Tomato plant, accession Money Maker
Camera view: vertical (180 deg); turntable rotation: 150 degrees
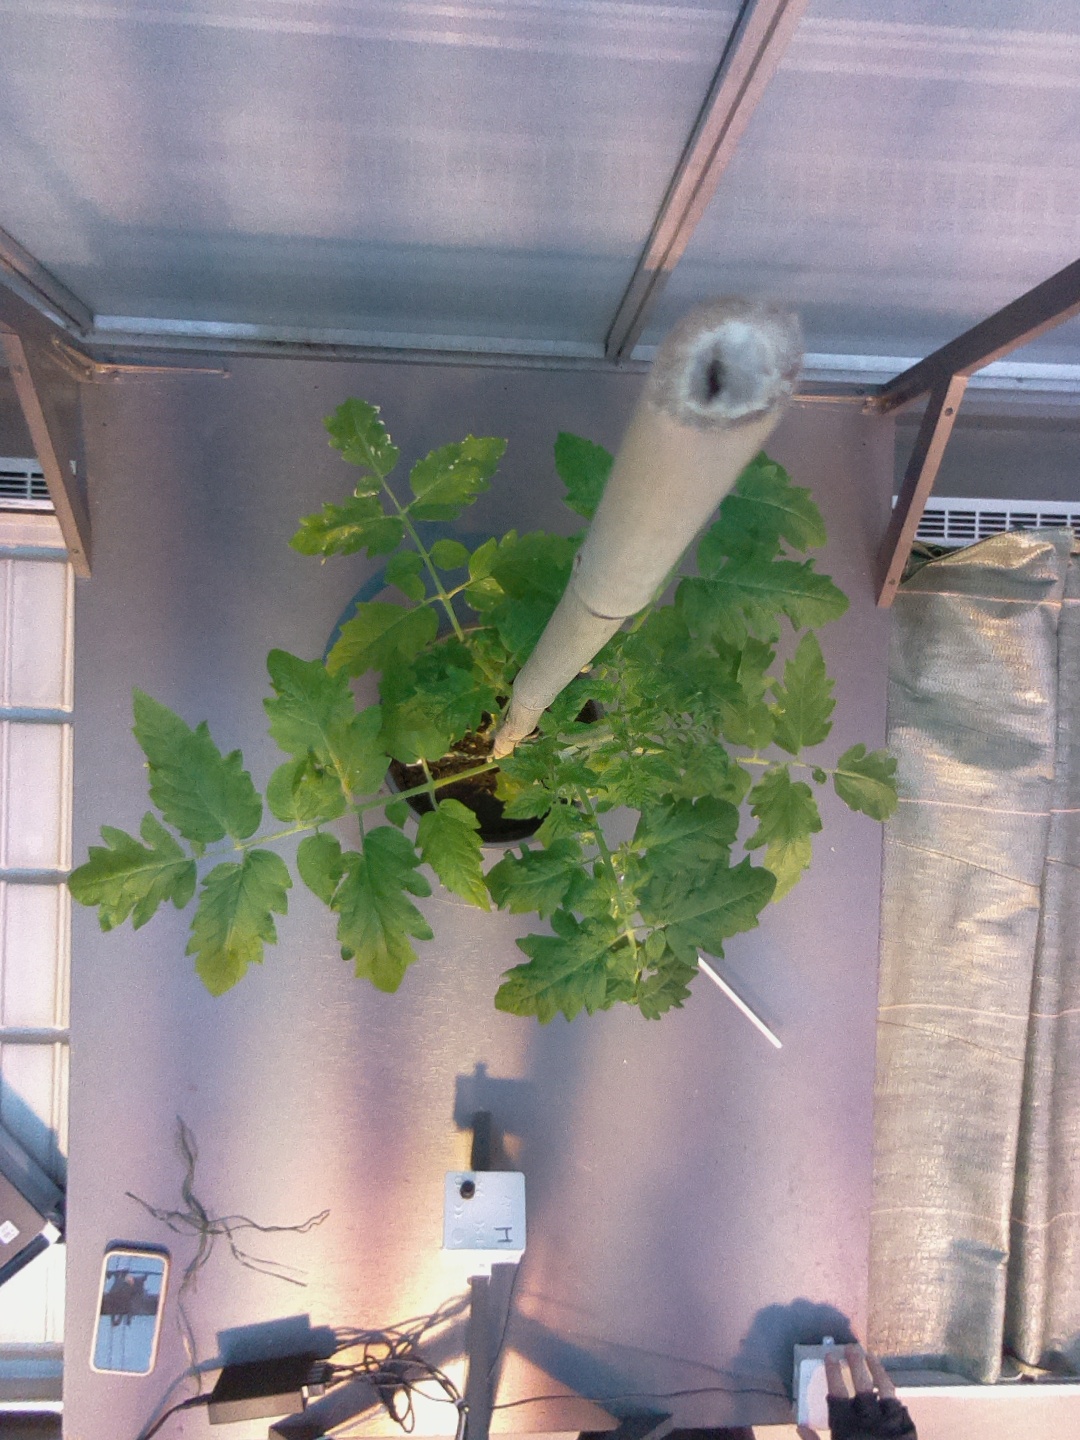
BBCH growth stage 54: 4 inflorescences visible